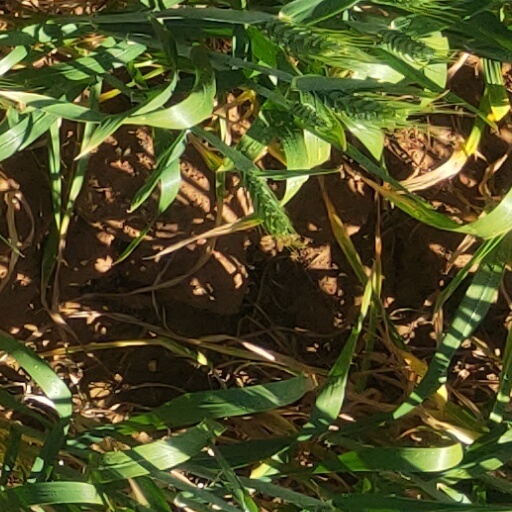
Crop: wheat